Aso Mining forced labor controversy

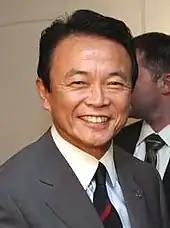
Tarō Asō

Acting on a request from Fujita, the Foreign Ministry investigated and announced on 18 December 2008 that Aso Mining had, in fact, used 300 Allied POWs at its mine during World War II. The ministry confirmed that two Australians had died while working at the mine, but declined to release their names or causes of deaths for "privacy reasons." Said Fujita, "Prisoner policy is important in many ways for diplomacy, and it is a major problem that the issue has been neglected for so long."